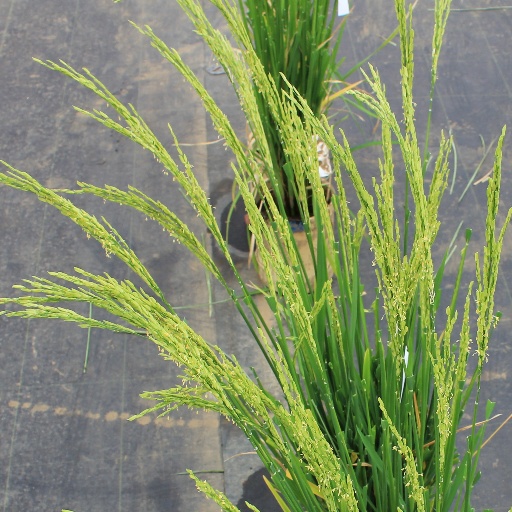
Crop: rice